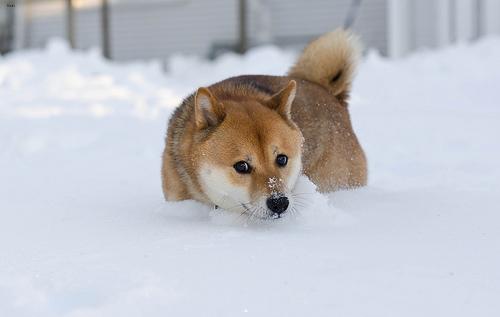
Breed: shiba inu